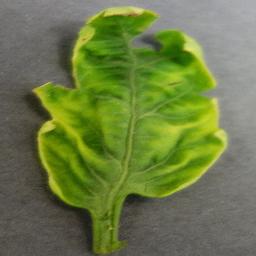
Label: Tomato___Tomato_Yellow_Leaf_Curl_Virus